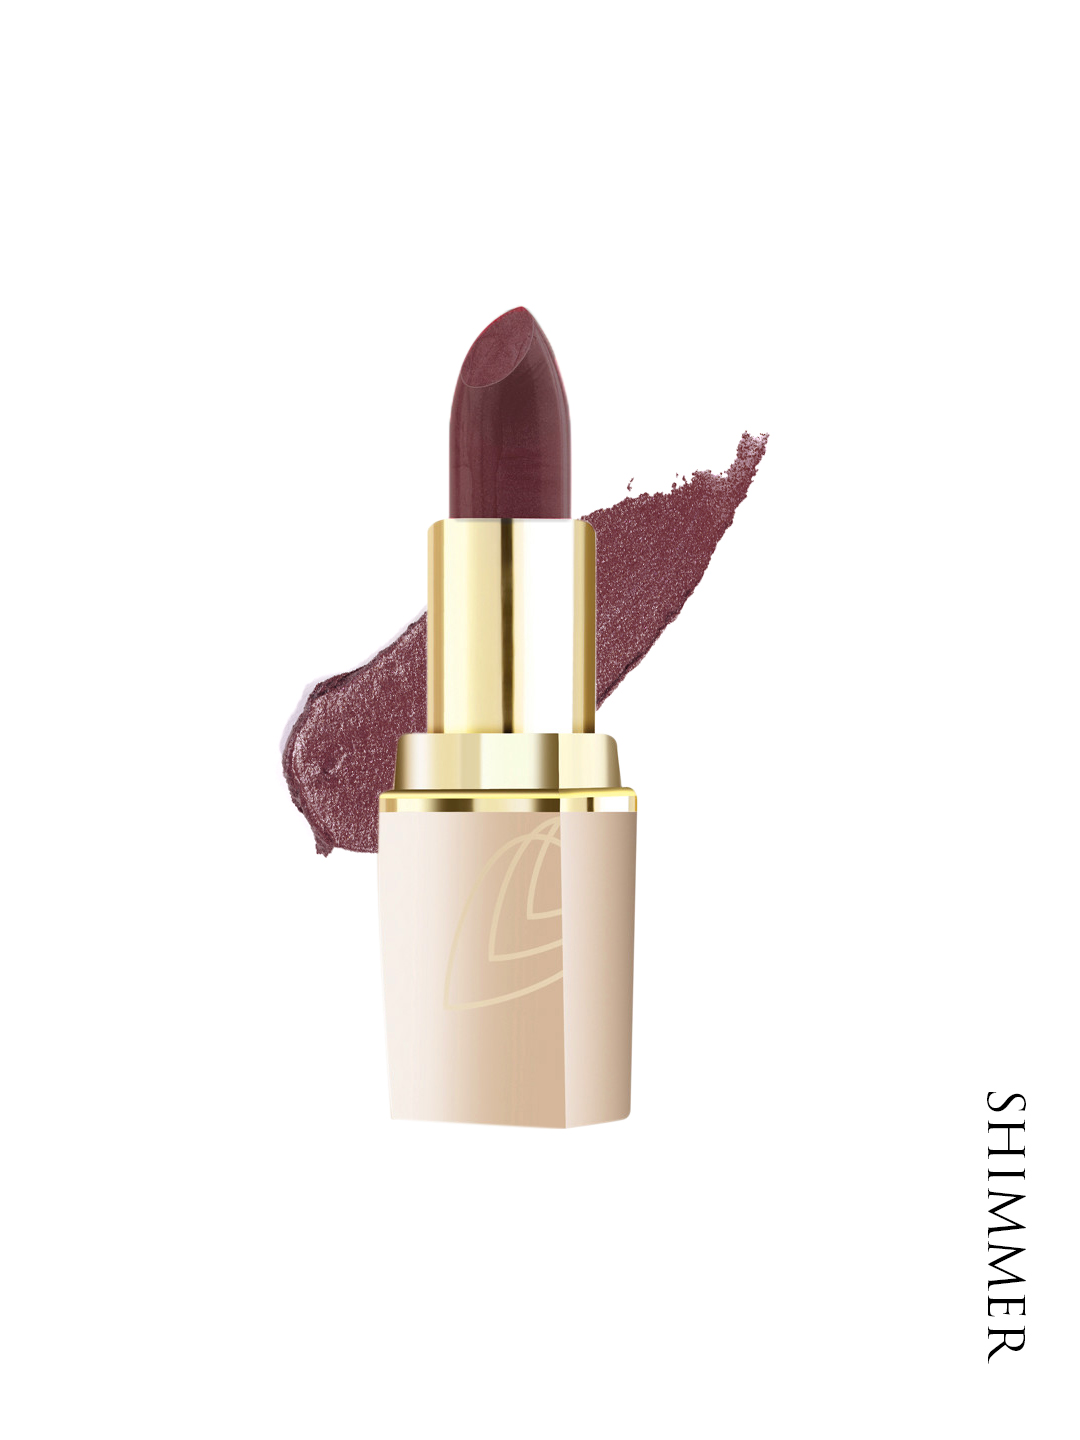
Lotus Herbals Pure Colors Moisturising   Lilac Beauty Lipstick 644
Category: Personal Care / Lips / Lipstick
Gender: Women
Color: Pink
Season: Spring 2017
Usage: Casual